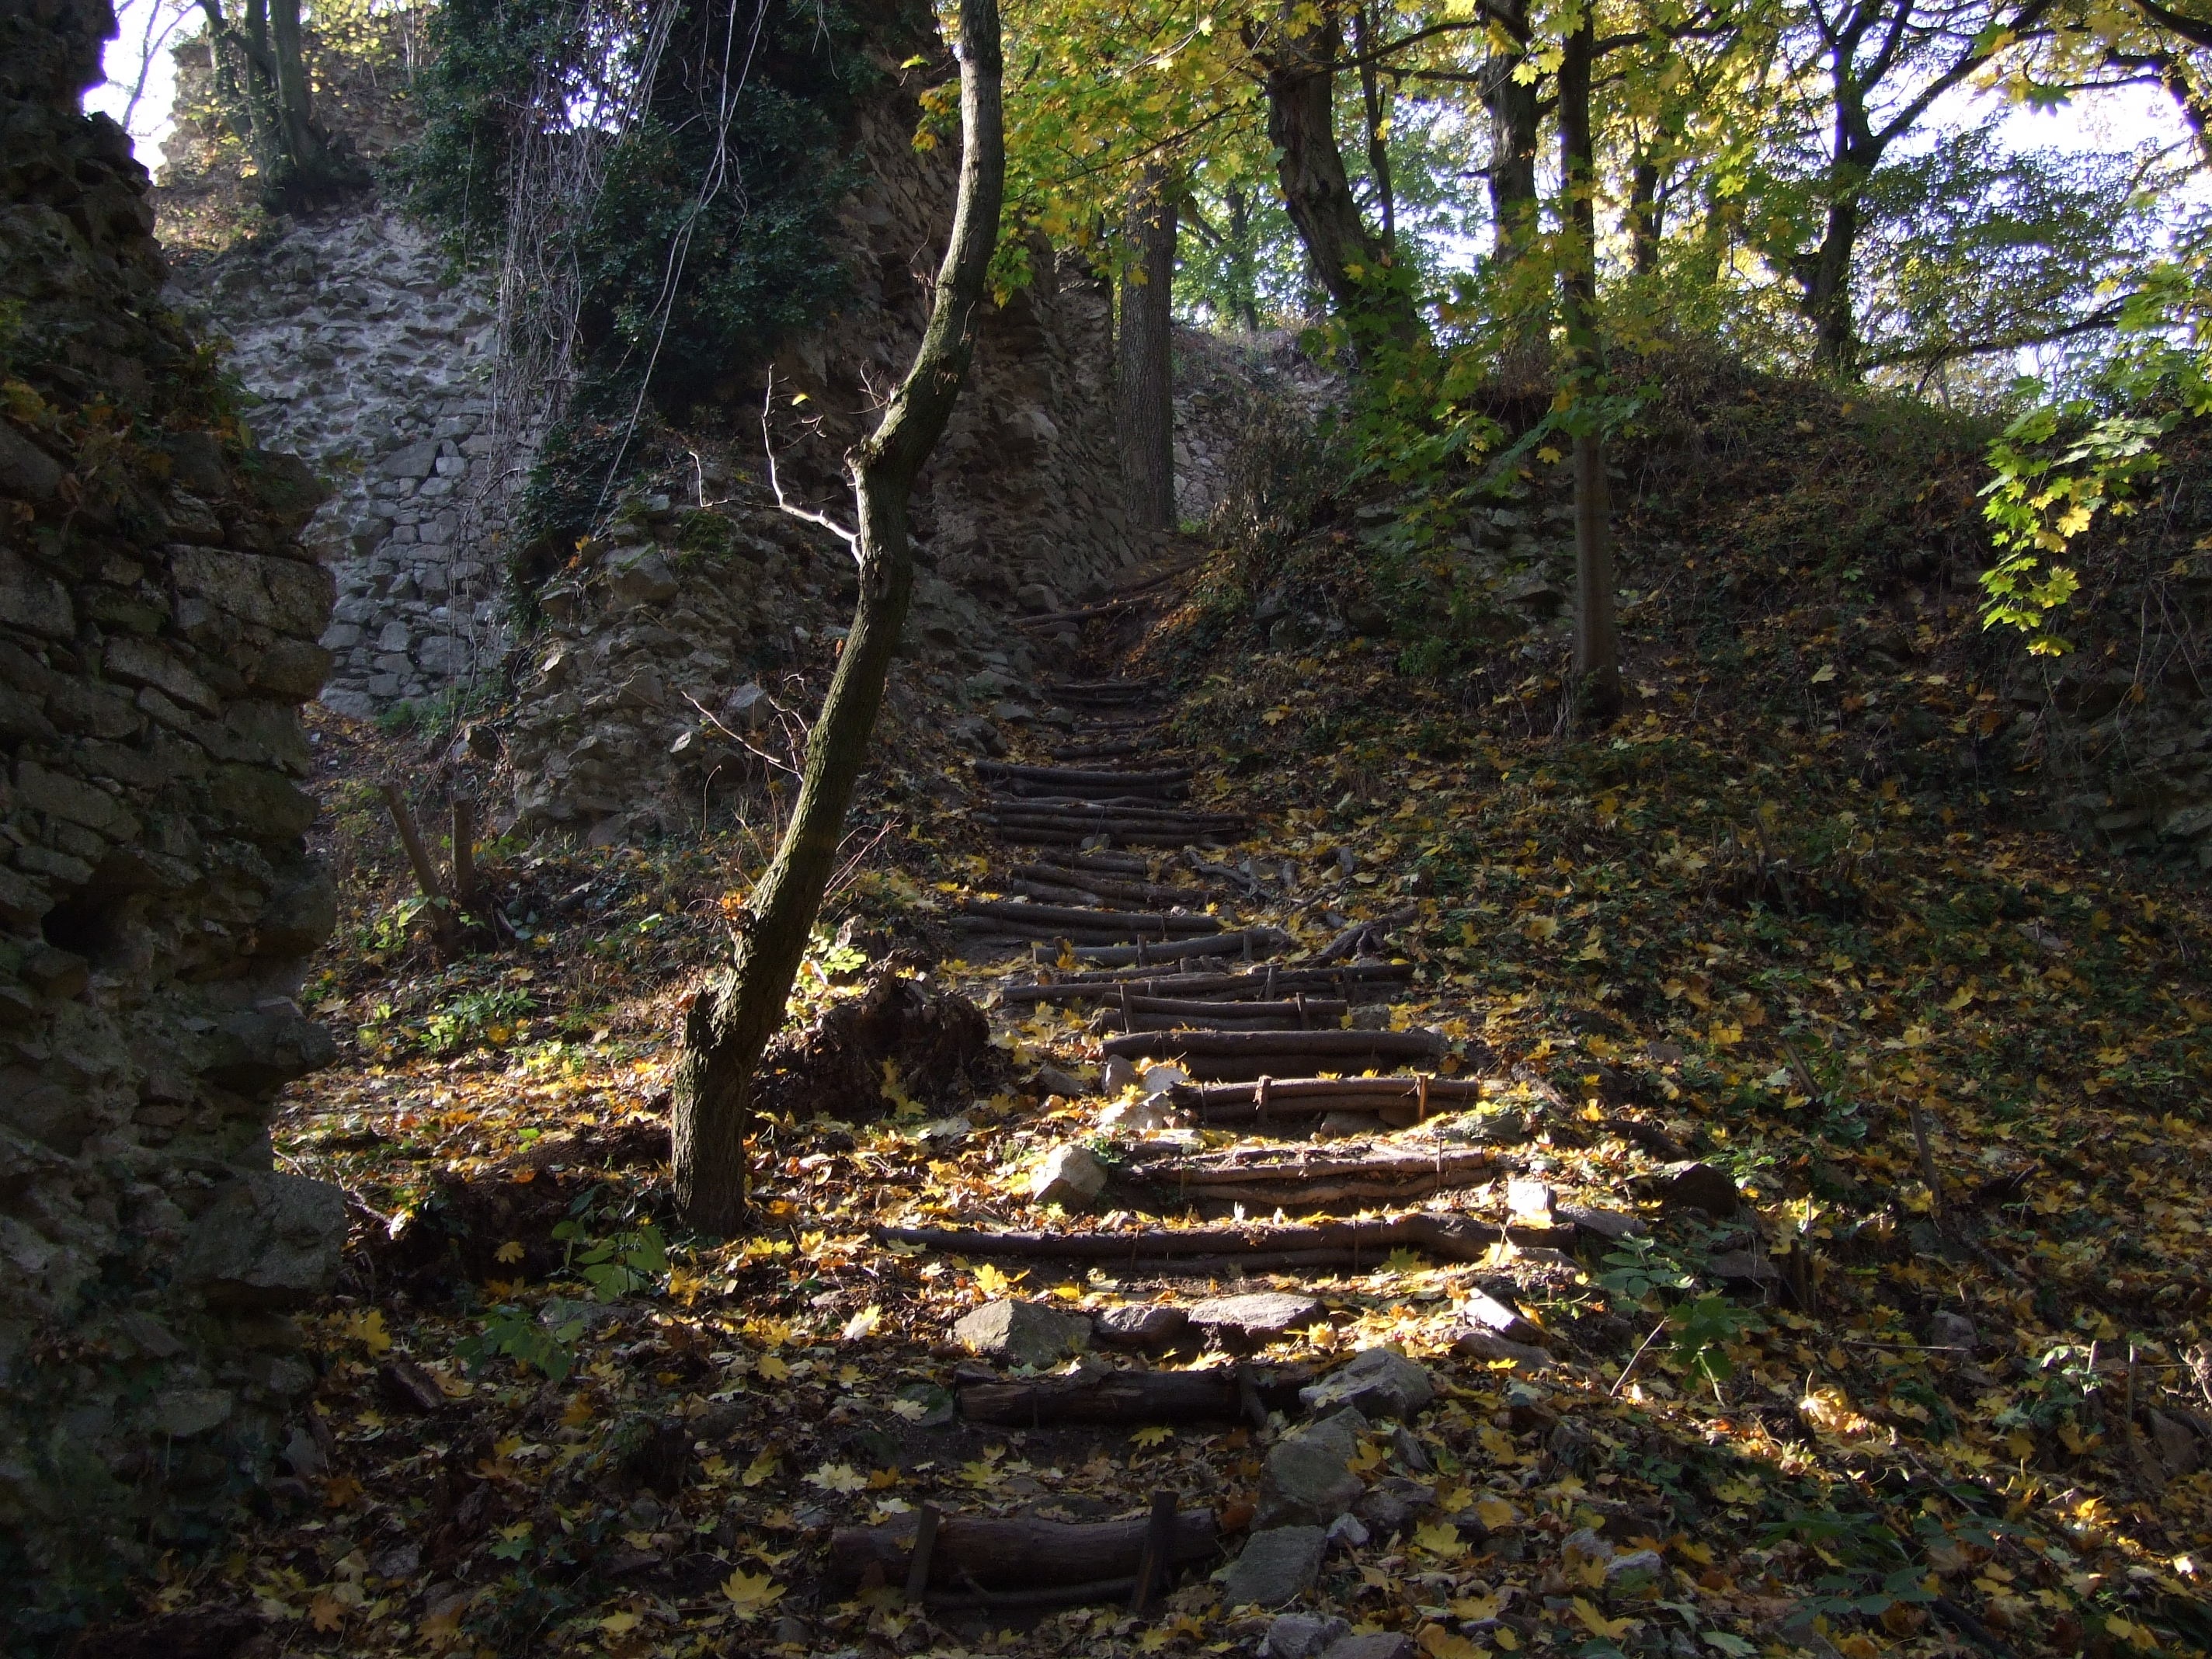
tree, forest, rock, wilderness, trail, sunlight, stream, autumn, castle, ridge, stairs, ruins, ravine, woodland, habitat, slovakia, old growth forest